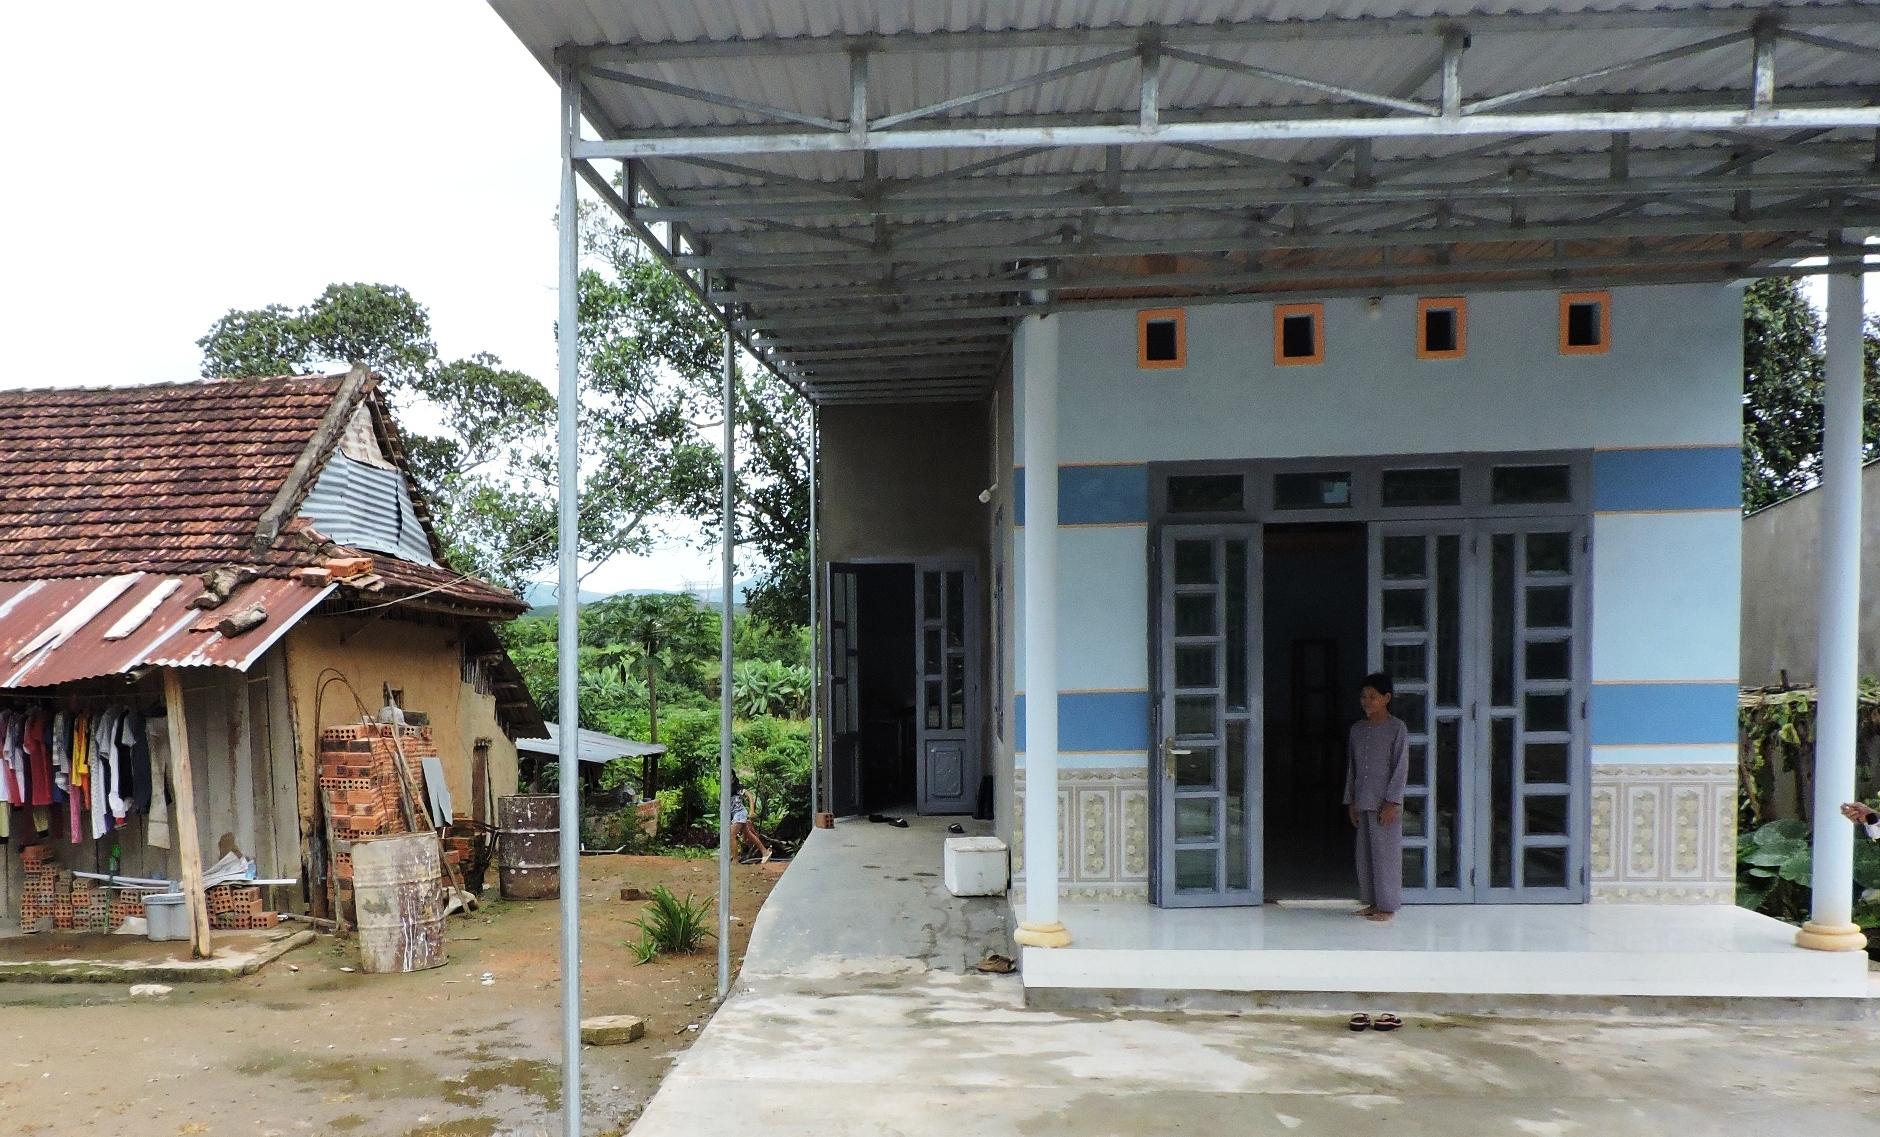
ở gần căn nhà lợp mái ngói có sự xuất hiện của một căn nhà có tường màu xanh